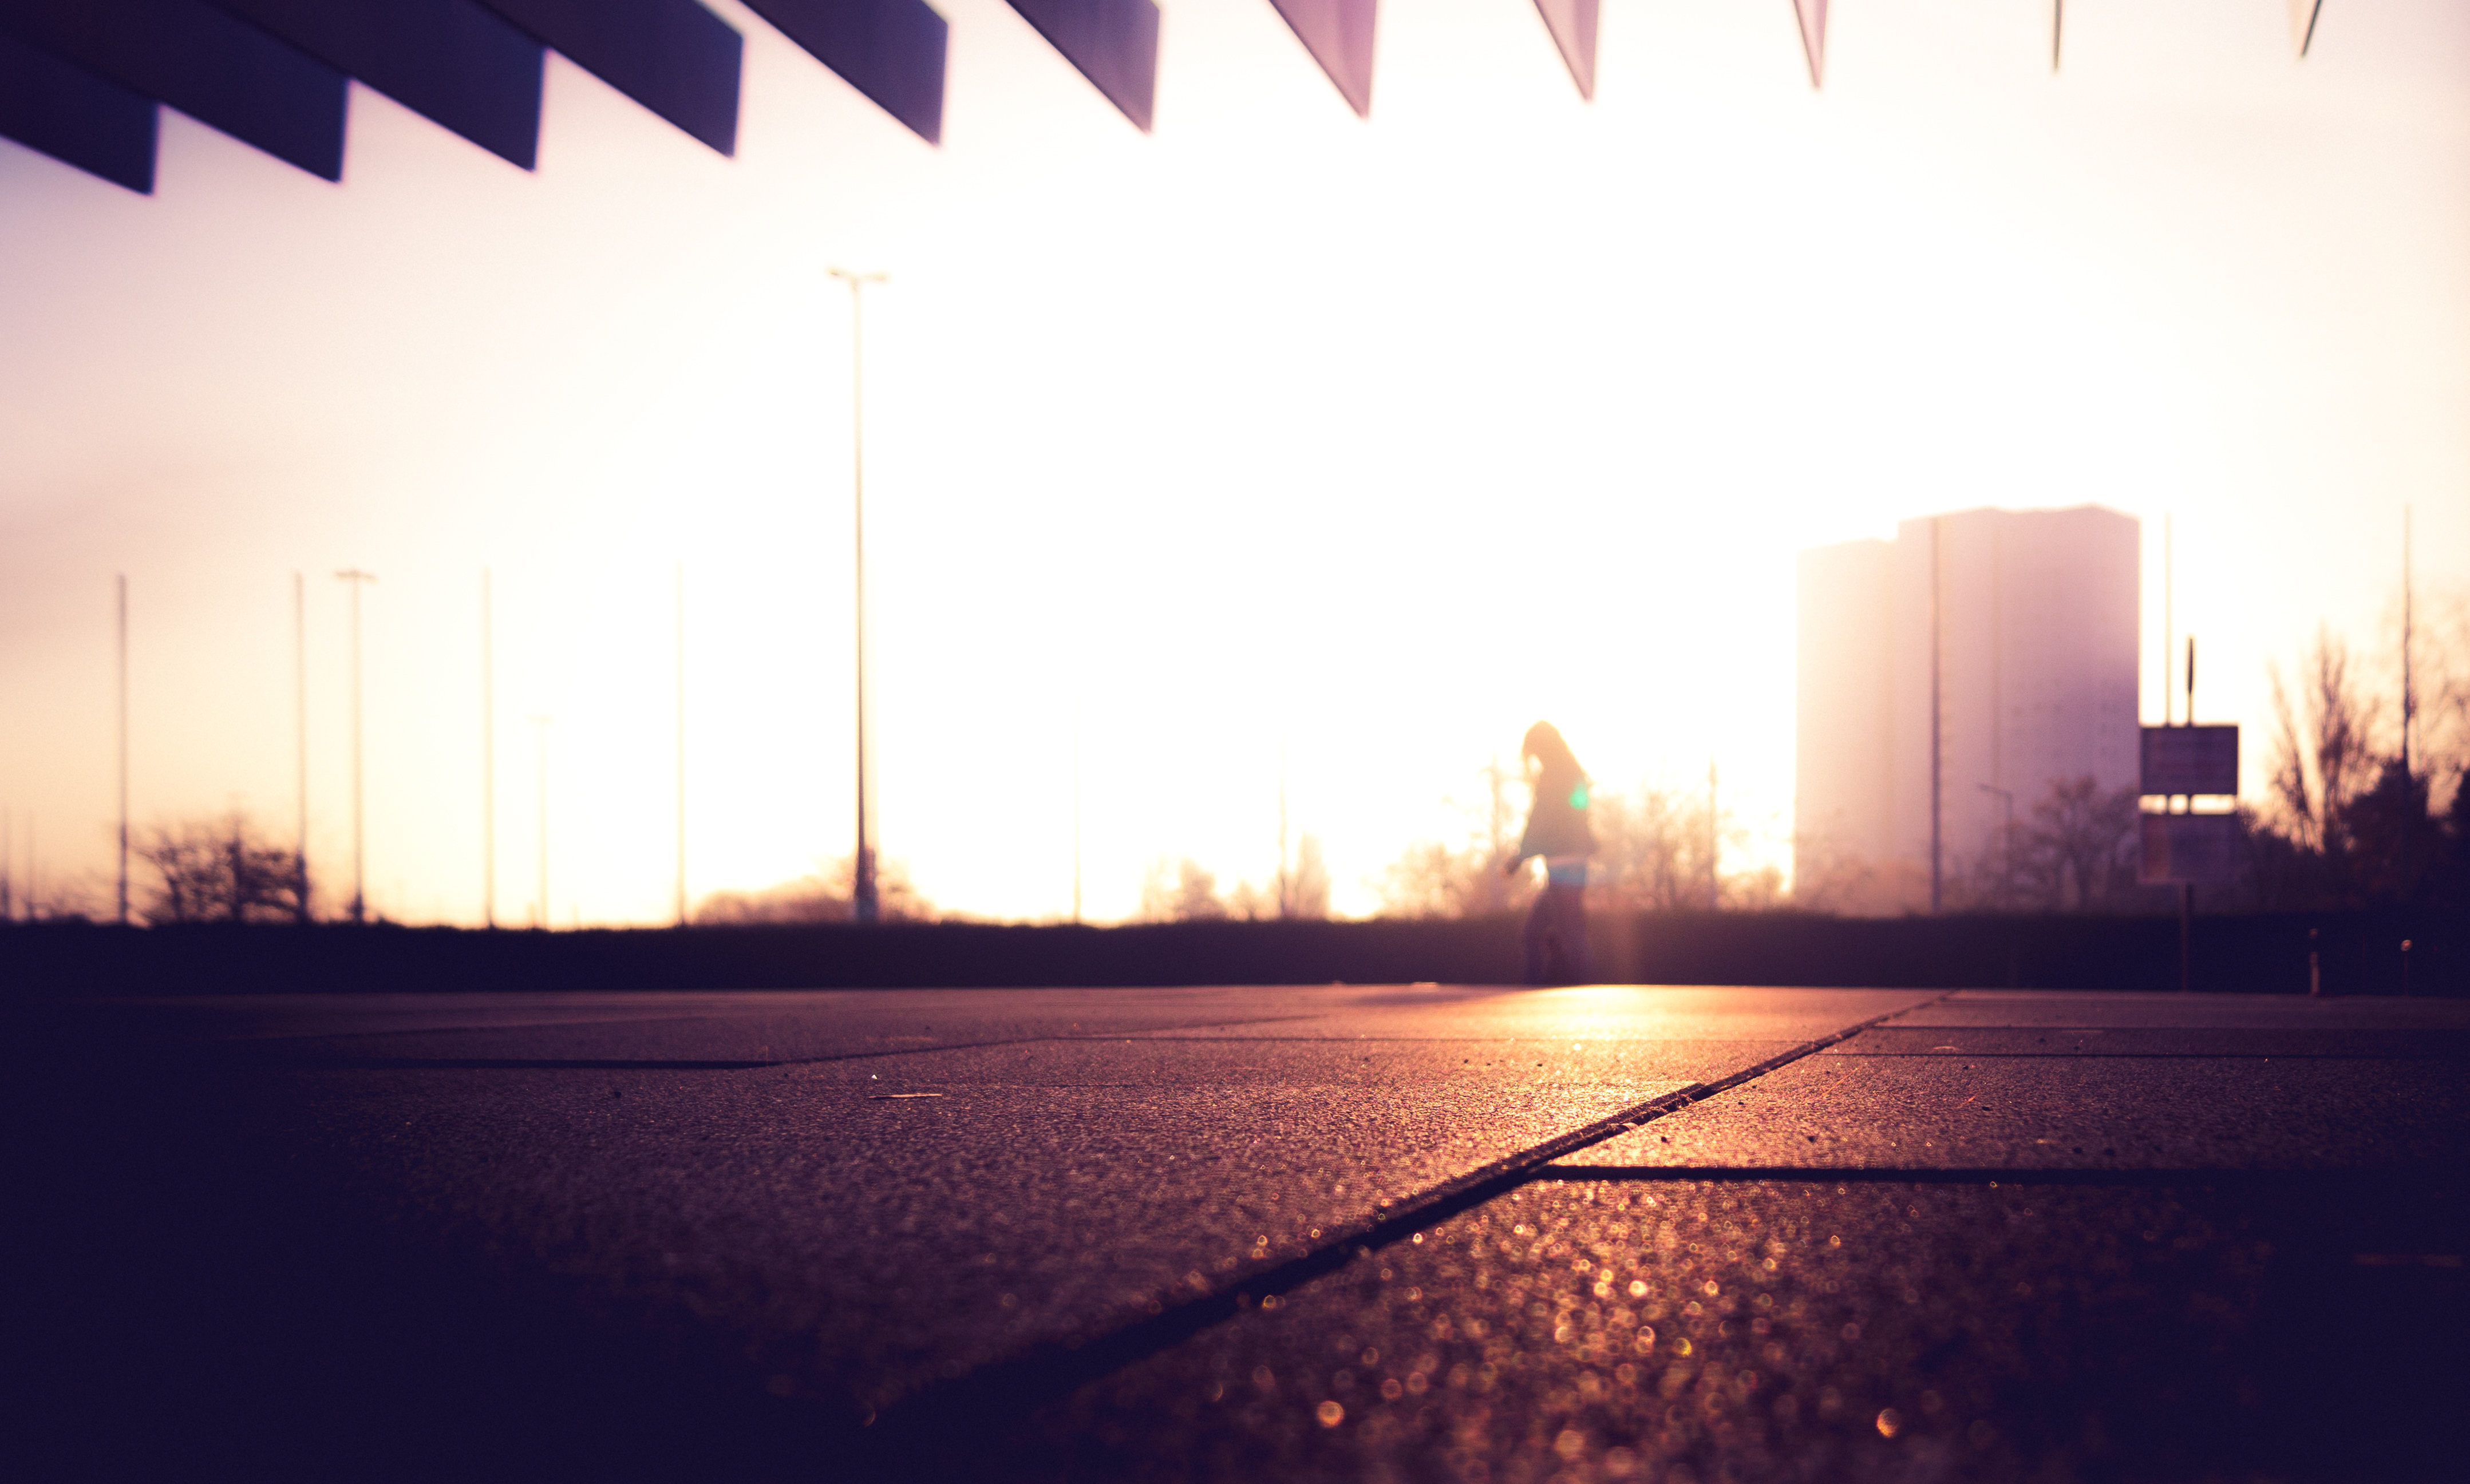
light, sun, sunrise, sunset, night, sunlight, morning, dawn, dusk, evening, reflection, darkness, lighting, shape, sonystreetphotographer, atmospheric phenomenon, atmosphere of earth